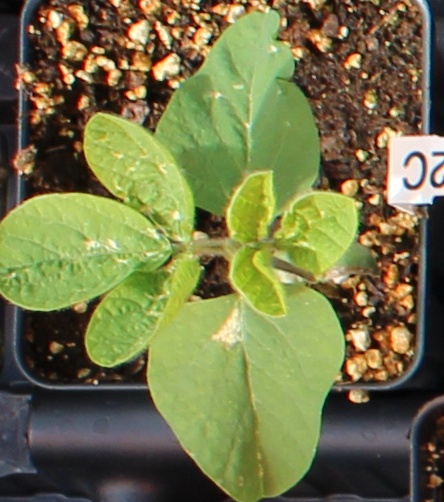
Label: Soybean